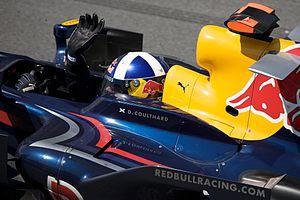
David Marshall Coulthard, né le 27 mars 1971 à Twynholm dans le Dumfries and Galloway, est un pilote automobile écossais qui a disputé le championnat du monde de Formule 1 de 1994 à 2008. Coulthard a disputé 246 Grands Prix et remporté 13 victoires.